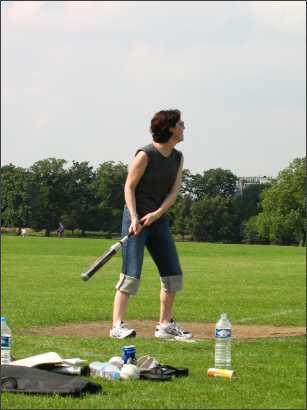
Weather: cloudy or overcast